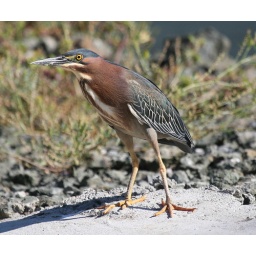
Saw this guy sitting by the water feature at one entrance to the Perc ponds in Campbell.